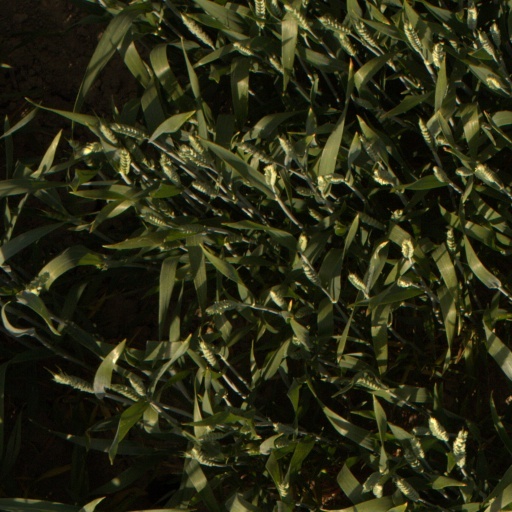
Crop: wheat